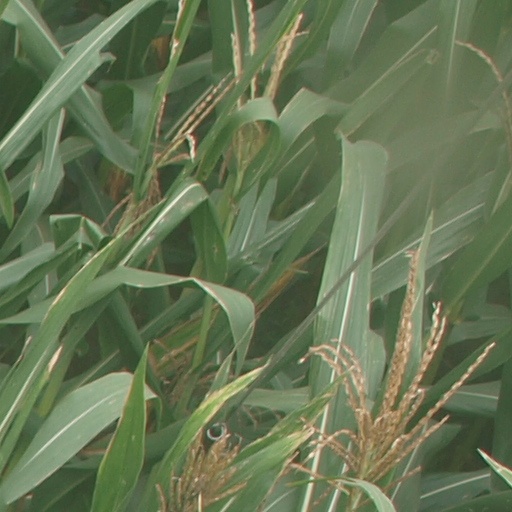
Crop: maize; corn